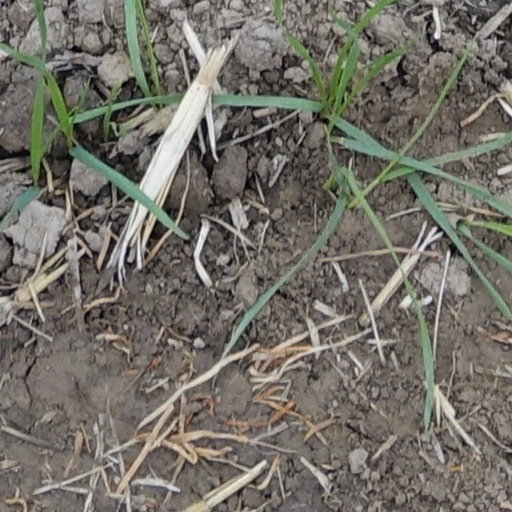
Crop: wheat